Sky position (RA, Dec in degrees): 187.73, 9.151
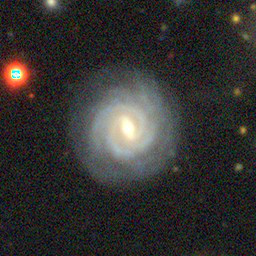
Galaxy morphology: Barred Spiral Galaxies